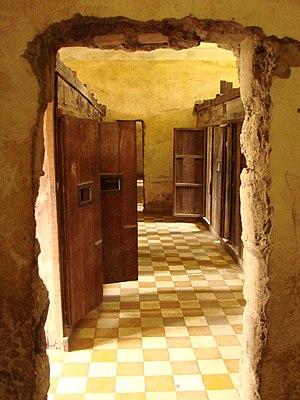
Les crimes du régime khmer rouge couvrent l'ensemble des meurtres, massacres, exécutions et persécutions ethniques, religieuses ou politiques commis par ce mouvement communiste radical, lorsqu’il contrôla le Cambodge de 1975 à 1979.